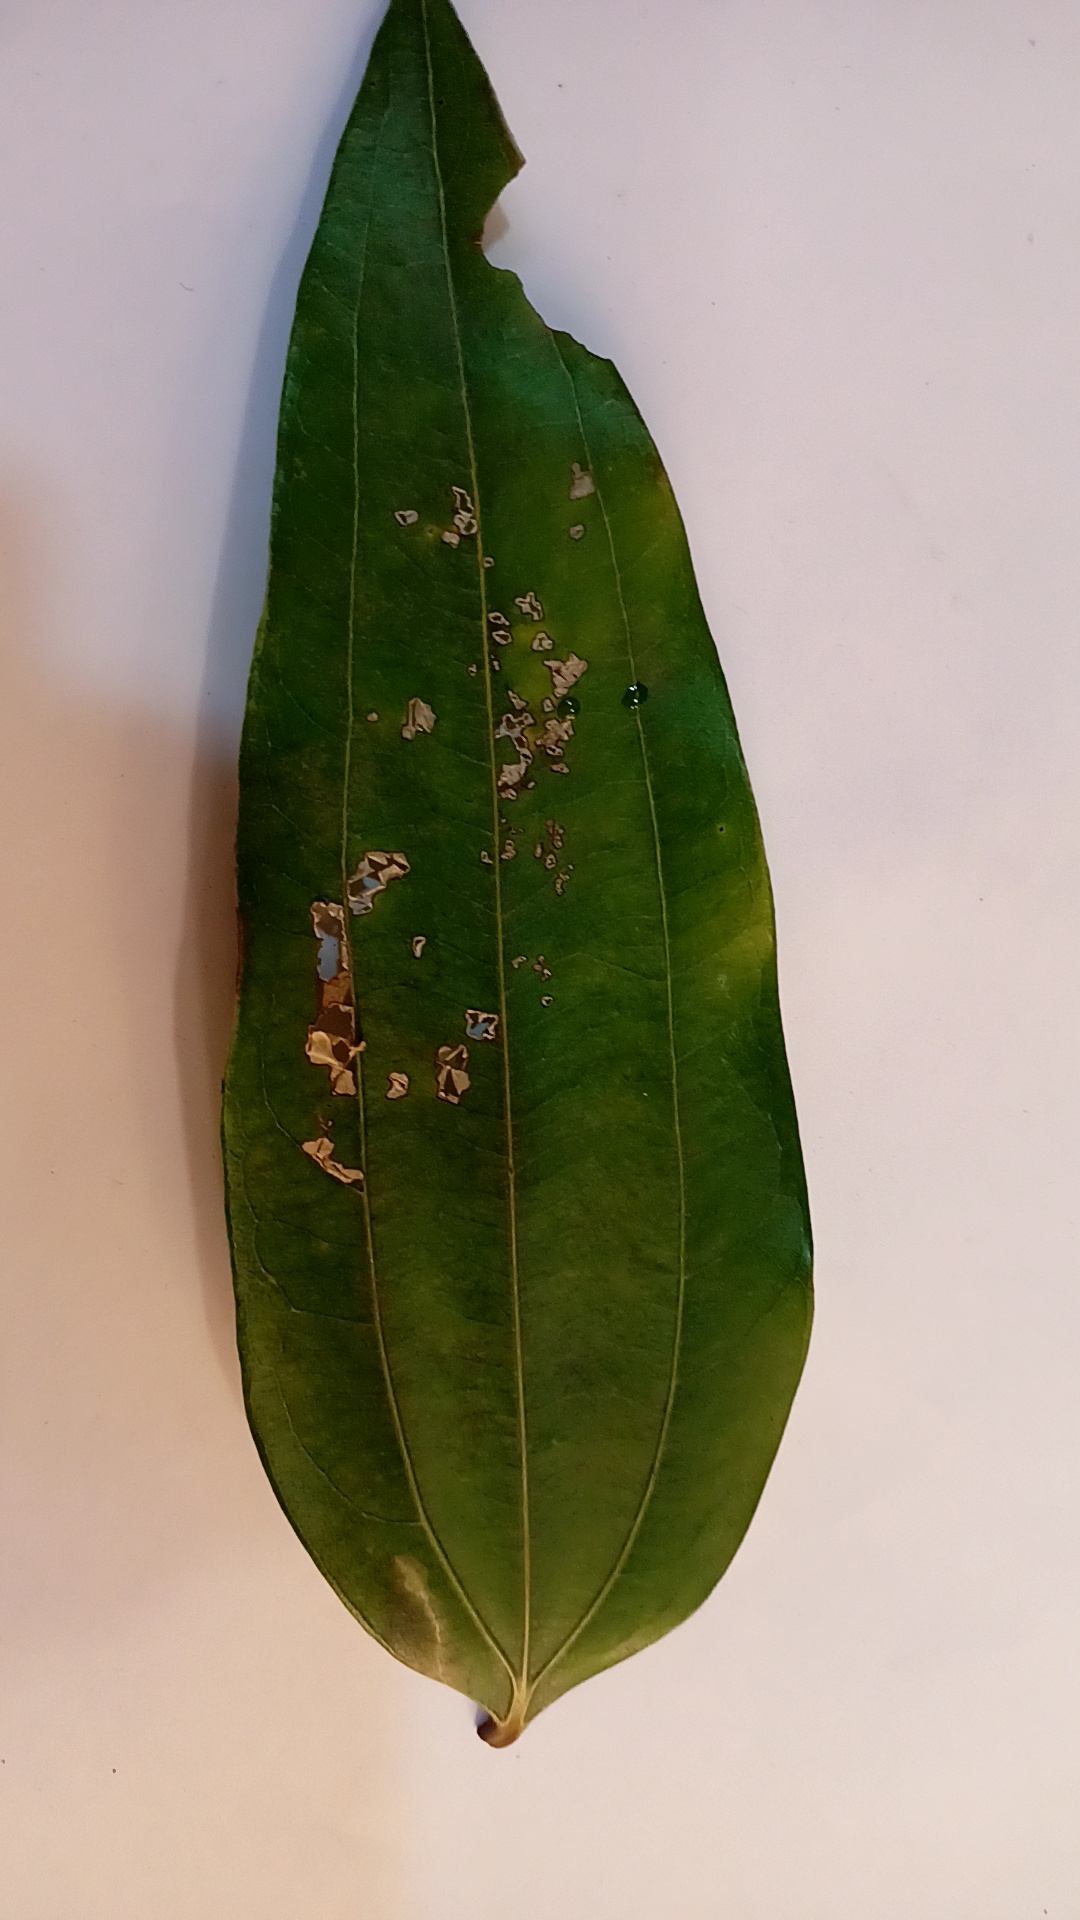
Label: Disease